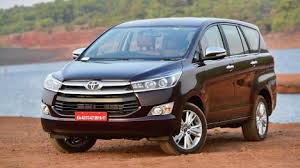
Label: noambulance